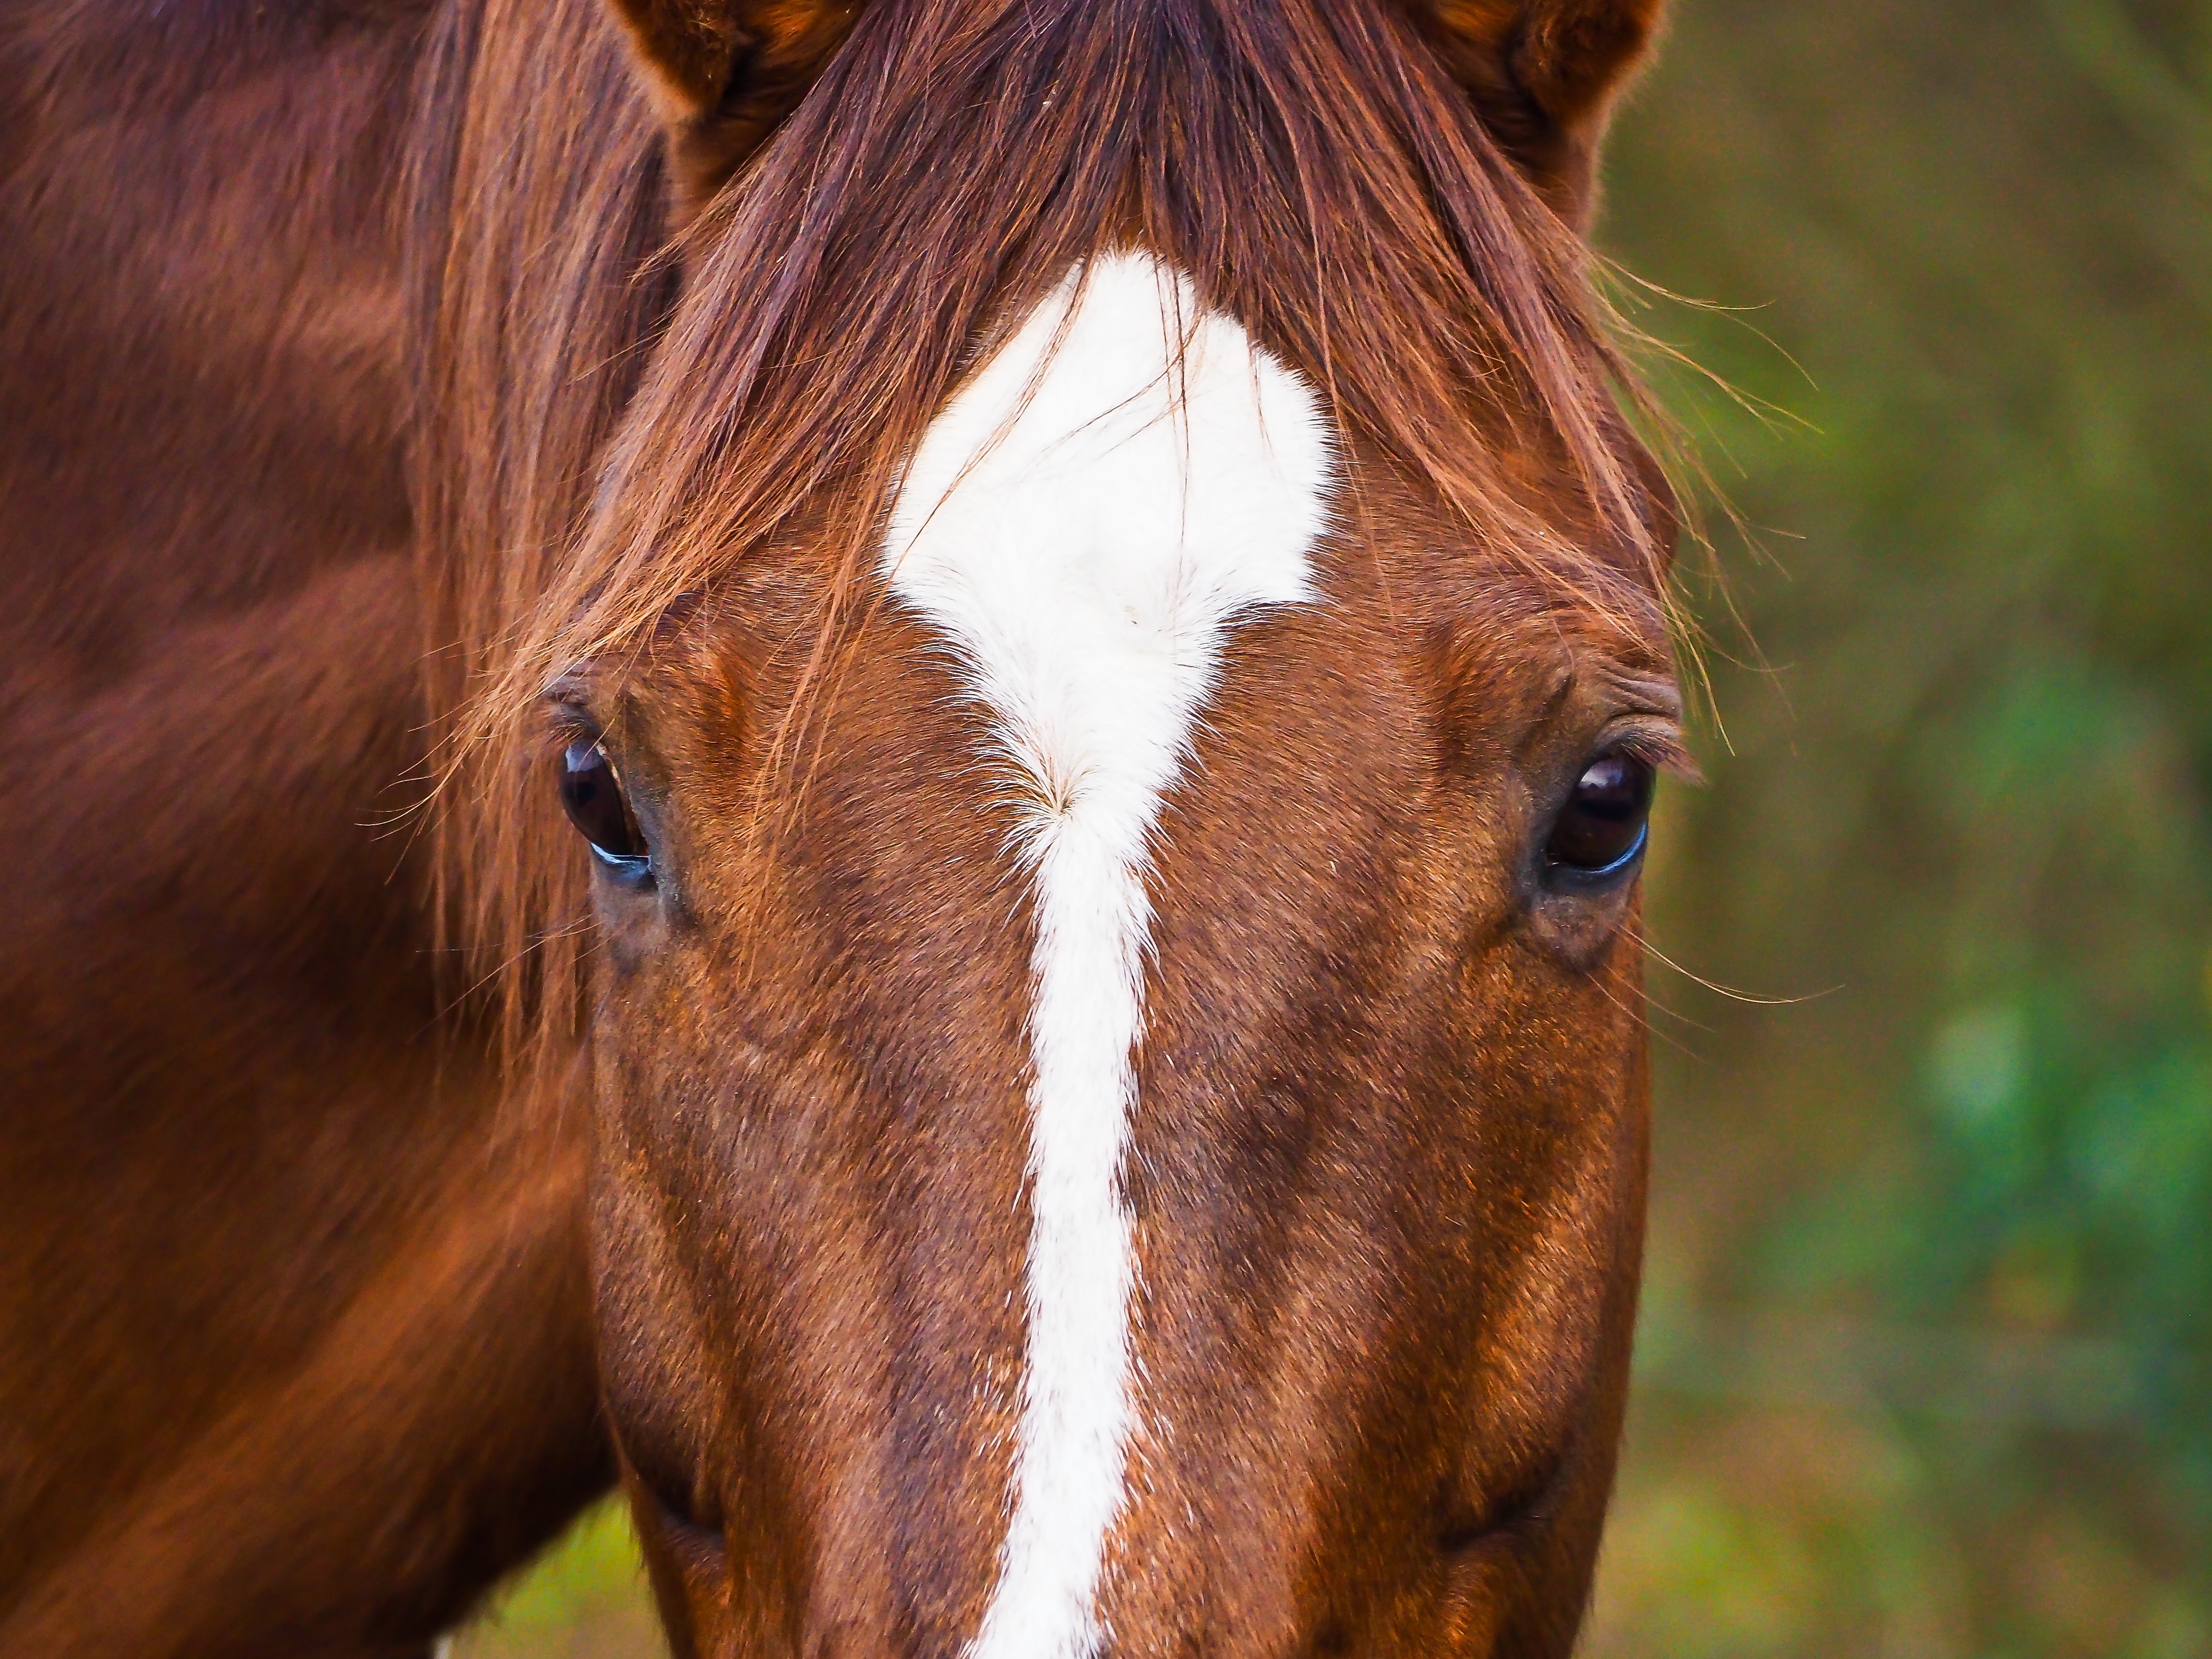
nature, grass, pasture, horse, rein, mammal, stallion, mane, ride, fauna, close up, bridle, horses, animals, vertebrate, mare, foal, horse head, halter, pferdeportrait, horse like mammal, mustang horse